Uther Pendragon

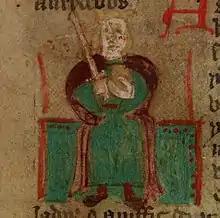
Uther Pendragon in a crude illustration from a 15th-century Welsh version of "Historia Regum Britanniae"

Uther is best known from Geoffrey's "Historia Regum Britanniae" (1136) where he is the youngest son of King of Britannia, Constantine. His eldest brother Constans succeeds to the throne on their father's death, but is murdered at the instigation of his adviser Vortigern, who seizes the throne. Uther and his other brother, Aurelius Ambrosius, still children, flee to Brittany. Vortigern makes an alliance with the Saxons under Hengist, but it goes disastrously wrong. Aurelius and Uther return, now adults. Aurelius burns Vortigern in his castle and becomes king.